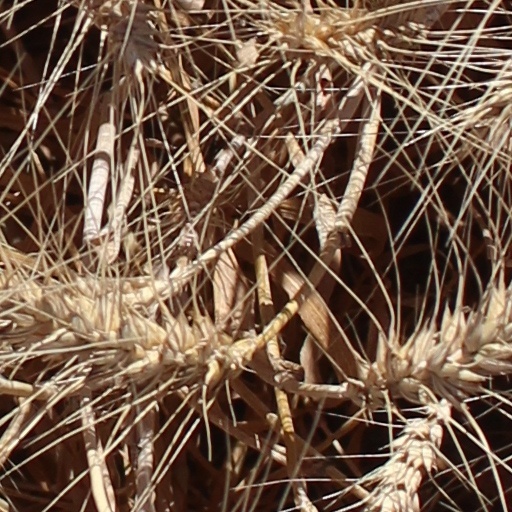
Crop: wheat